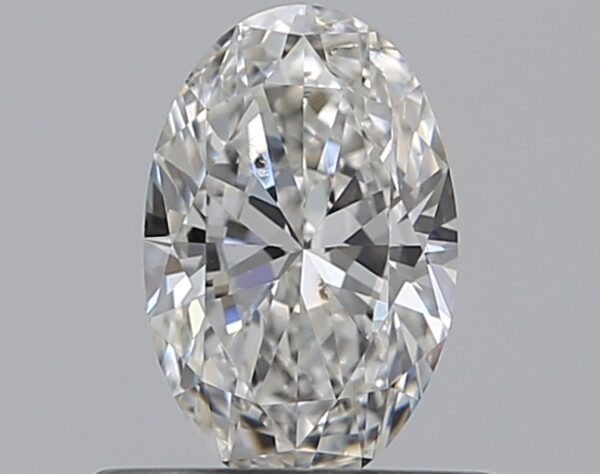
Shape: oval
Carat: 0.5
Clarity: SI1
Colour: F
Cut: EX
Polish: EX
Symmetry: VG
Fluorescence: N
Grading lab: GIA
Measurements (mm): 6.69 x 4.34 x 2.57